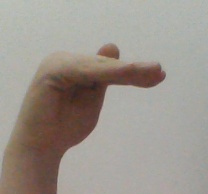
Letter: khaa